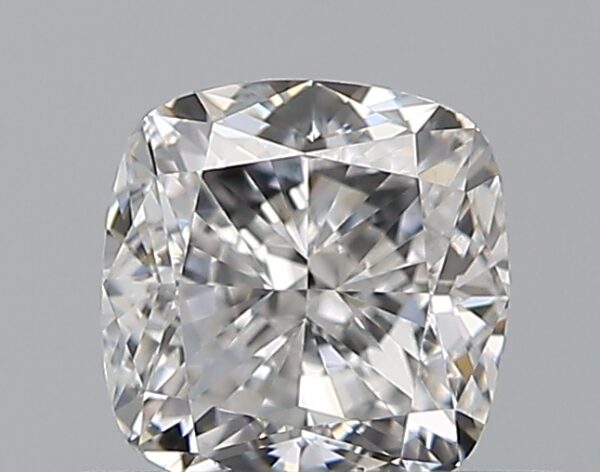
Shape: cushion
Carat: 0.5
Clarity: VS1
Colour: E
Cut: EX
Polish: EX
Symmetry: VG
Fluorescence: F
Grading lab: GIA
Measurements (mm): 4.43 x 4.3 x 2.98